Marcelin Tamboulas

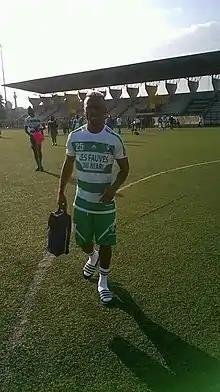
Marcelin Tamboulas is a Central African Republic striker.

He signed a contract in August 2007 with Maltese club Birkirkara FC. After five games with the team he travelled home for personal reasons and failed to return, resulting in a release from his contract at the end of December 2007.